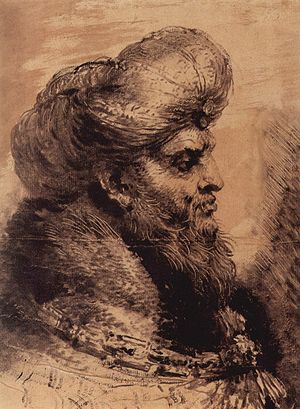
Monotypi
Monotype af Giovanni Benedetto Castiglione.